Elliot the Littlest Reindeer

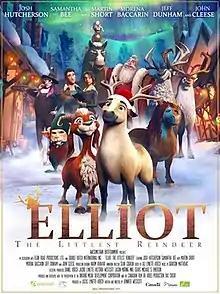
Film poster

Elliot the Littlest Reindeer is a 2018 Canadian animated Christmas film written and directed by Jennifer Wescott and featuring the voices of Josh Hutcherson, Samantha Bee, Martin Short, Morena Baccarin, Jeff Dunham and John Cleese. When Blitzen suddenly announces his retirement, Santa needs to find a replacement. Against all odds, Elliot and his best friend, Hazel, set out to prove that he is the pony for the job. As Elliot and Hazel take on the North Pole reindeer try-outs, Hazel learns that Christmas may be headed for disaster. Meanwhile, back at their farm, a sinister lady threatens the lives of their friends, and Elliot is faced with the biggest decision of his life.